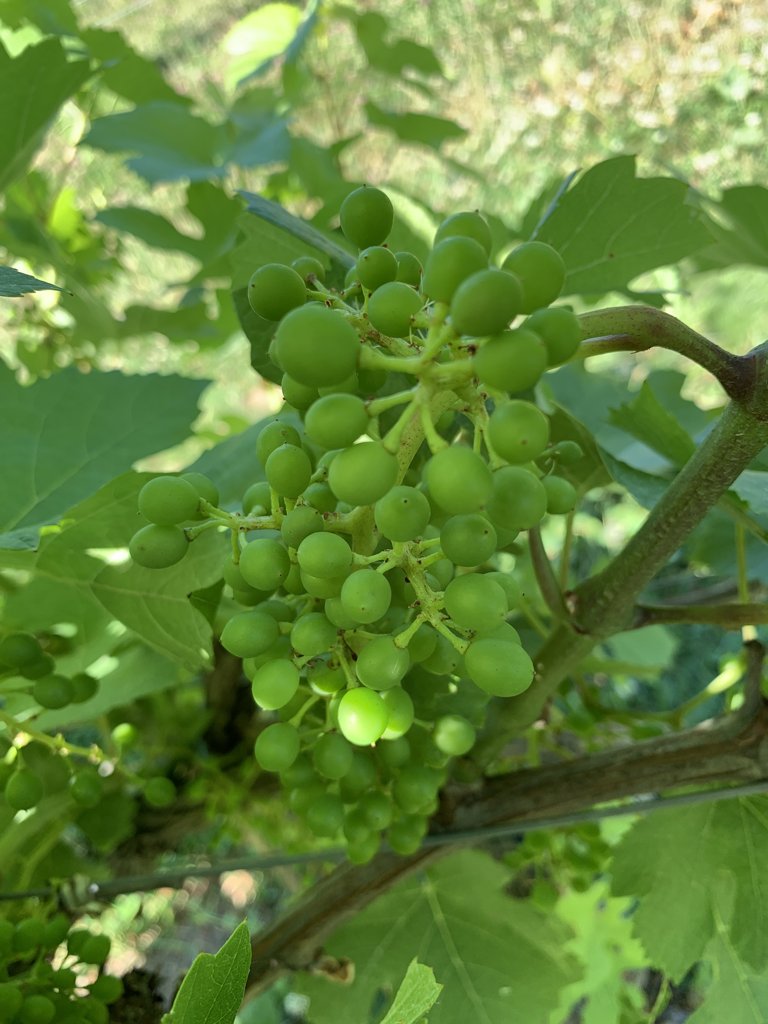
Berries visible: 108
Grape clusters: 2